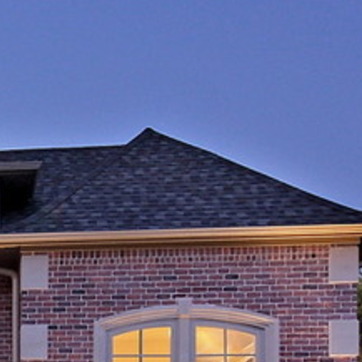
Material: other